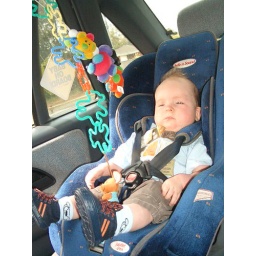
jazz in his car seat